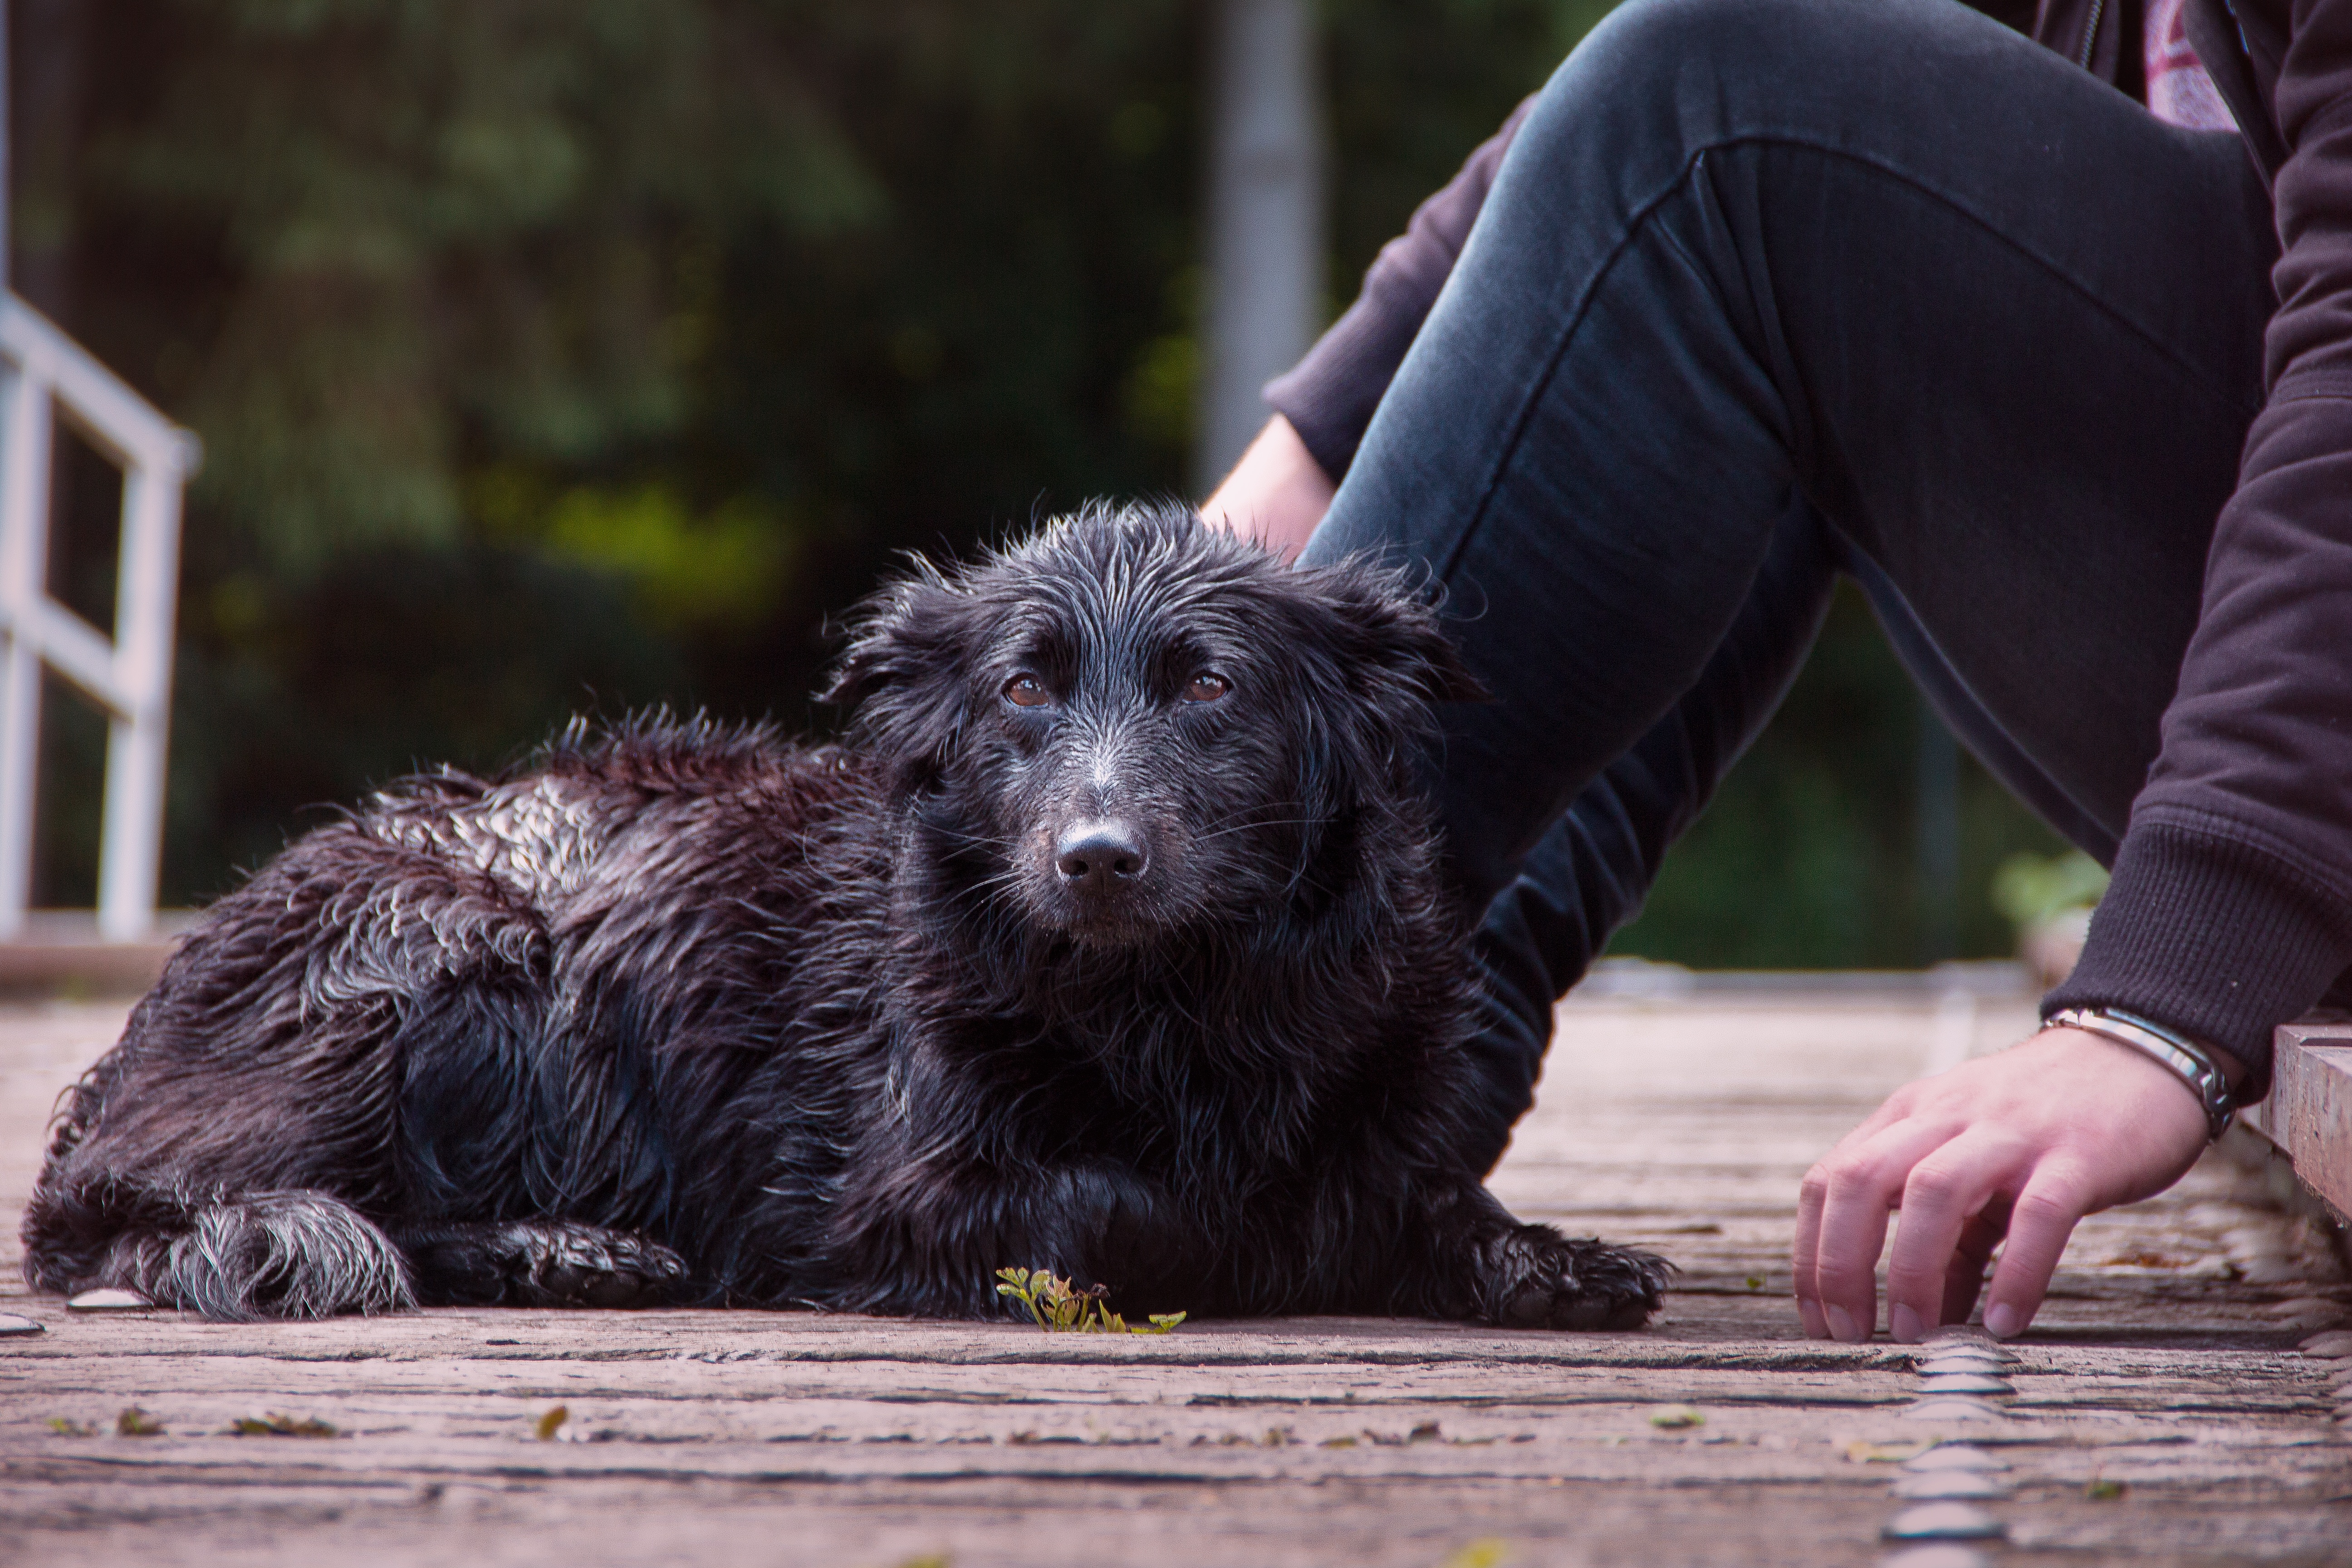
water, nature, lake, wet, puppy, dog, animal, summer, walk, pet, action, mammal, fun, rolling, vertebrate, newfoundland, attention, dog breed, cooling, animal portrait, rainy weather, hundeportrait, water dog, black fur, wet dog, wet fur, dog like mammal